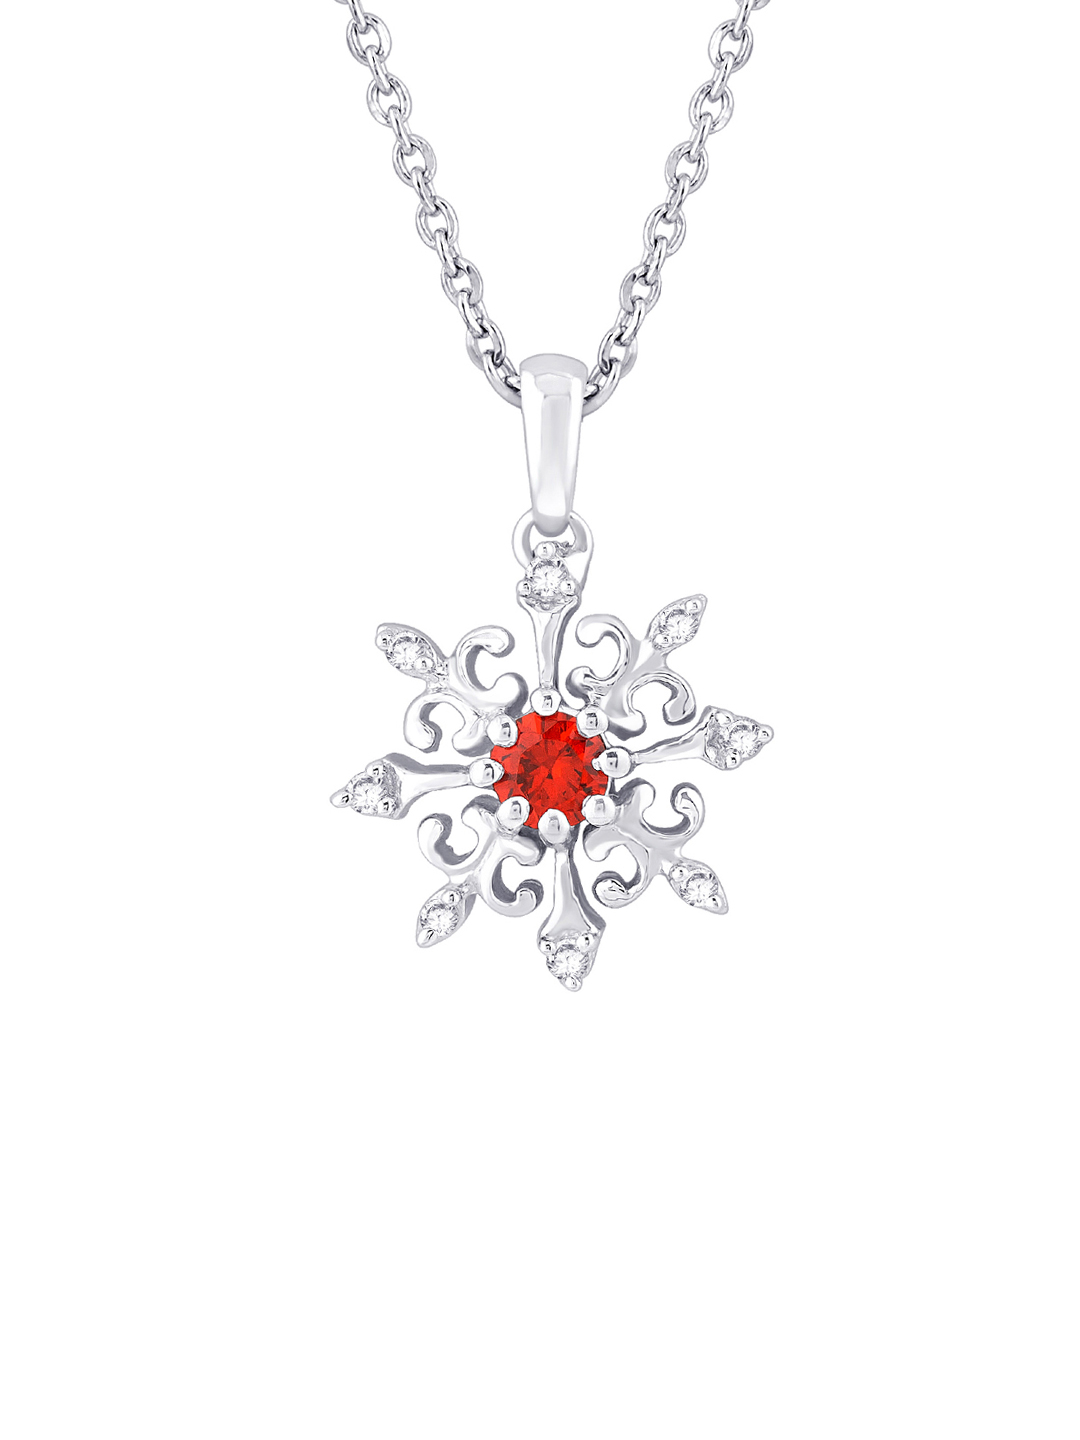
Lucera Women Silver Pendant with Chain
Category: Accessories / Jewellery / Pendant
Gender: Women
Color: Silver
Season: Summer 2013
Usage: Casual